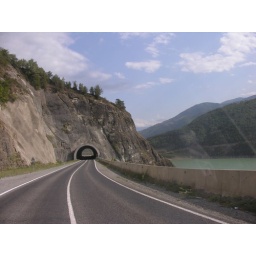
Artvin road in the mountains